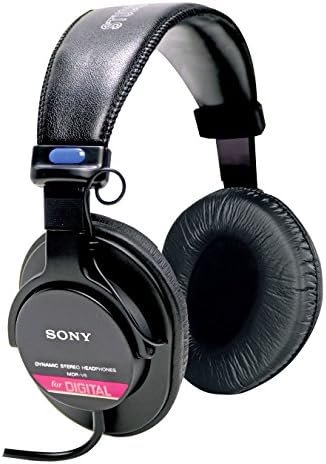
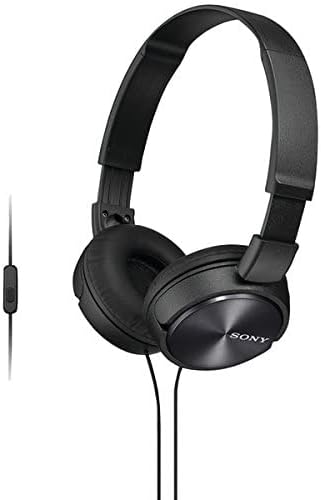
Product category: headphones
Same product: no